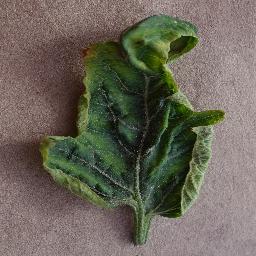
Label: Tomato___Tomato_Yellow_Leaf_Curl_Virus